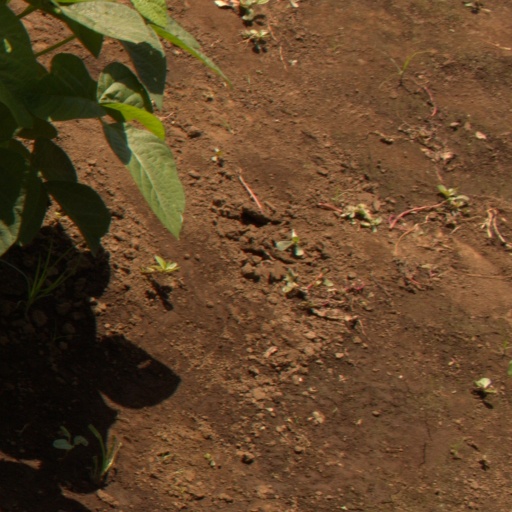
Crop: soybean